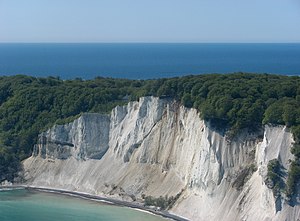
Dronningestolen
Dronningestolen (foto af Bob Collowan)
Dronningestolen, det højeste punkt på Møns Klint med 128 meter.
Dronningestolen er det højeste punkt på Møns klint. Det er 128 meter over havet. Dronningestolen består af kalk og kridt.